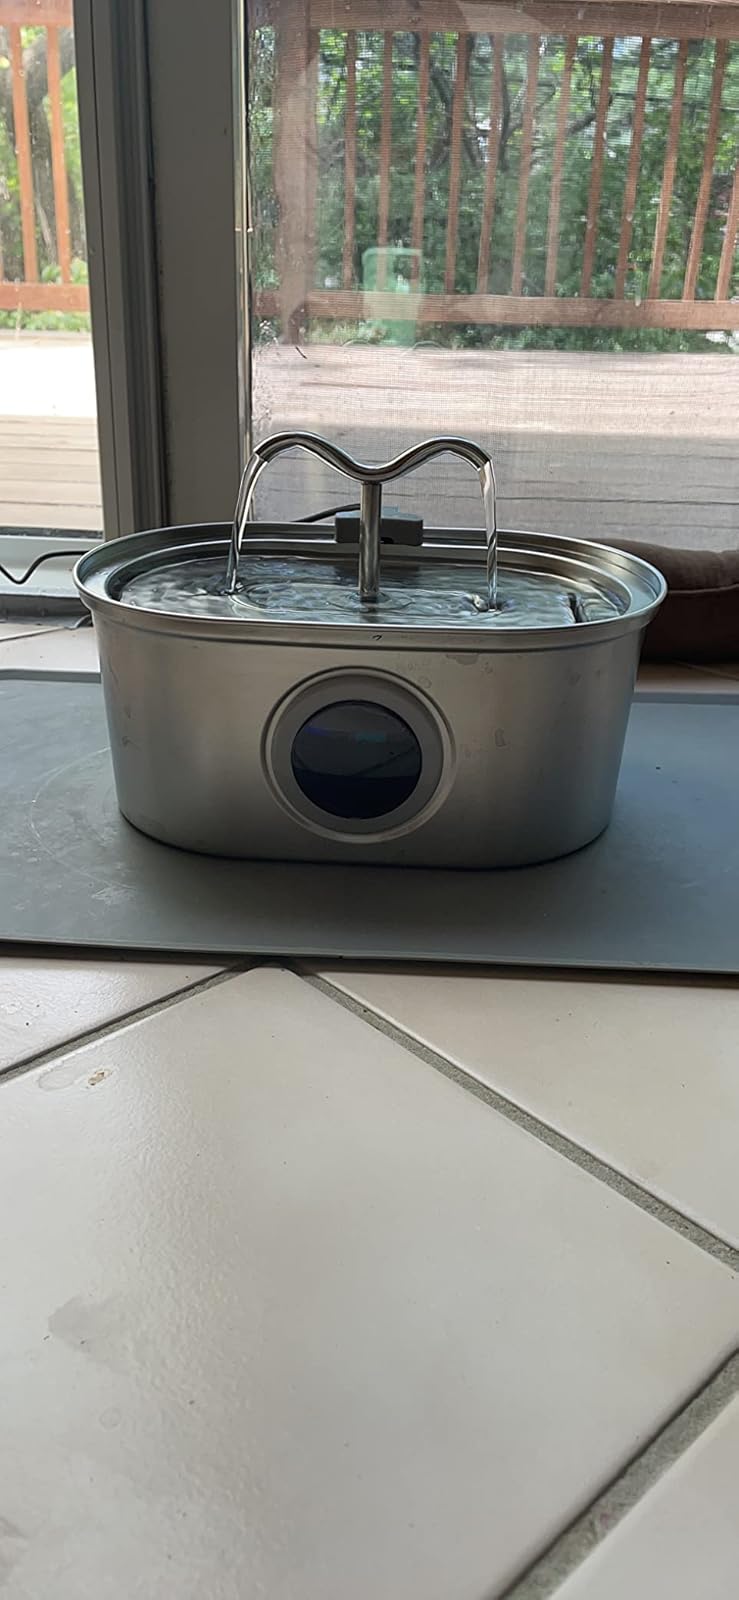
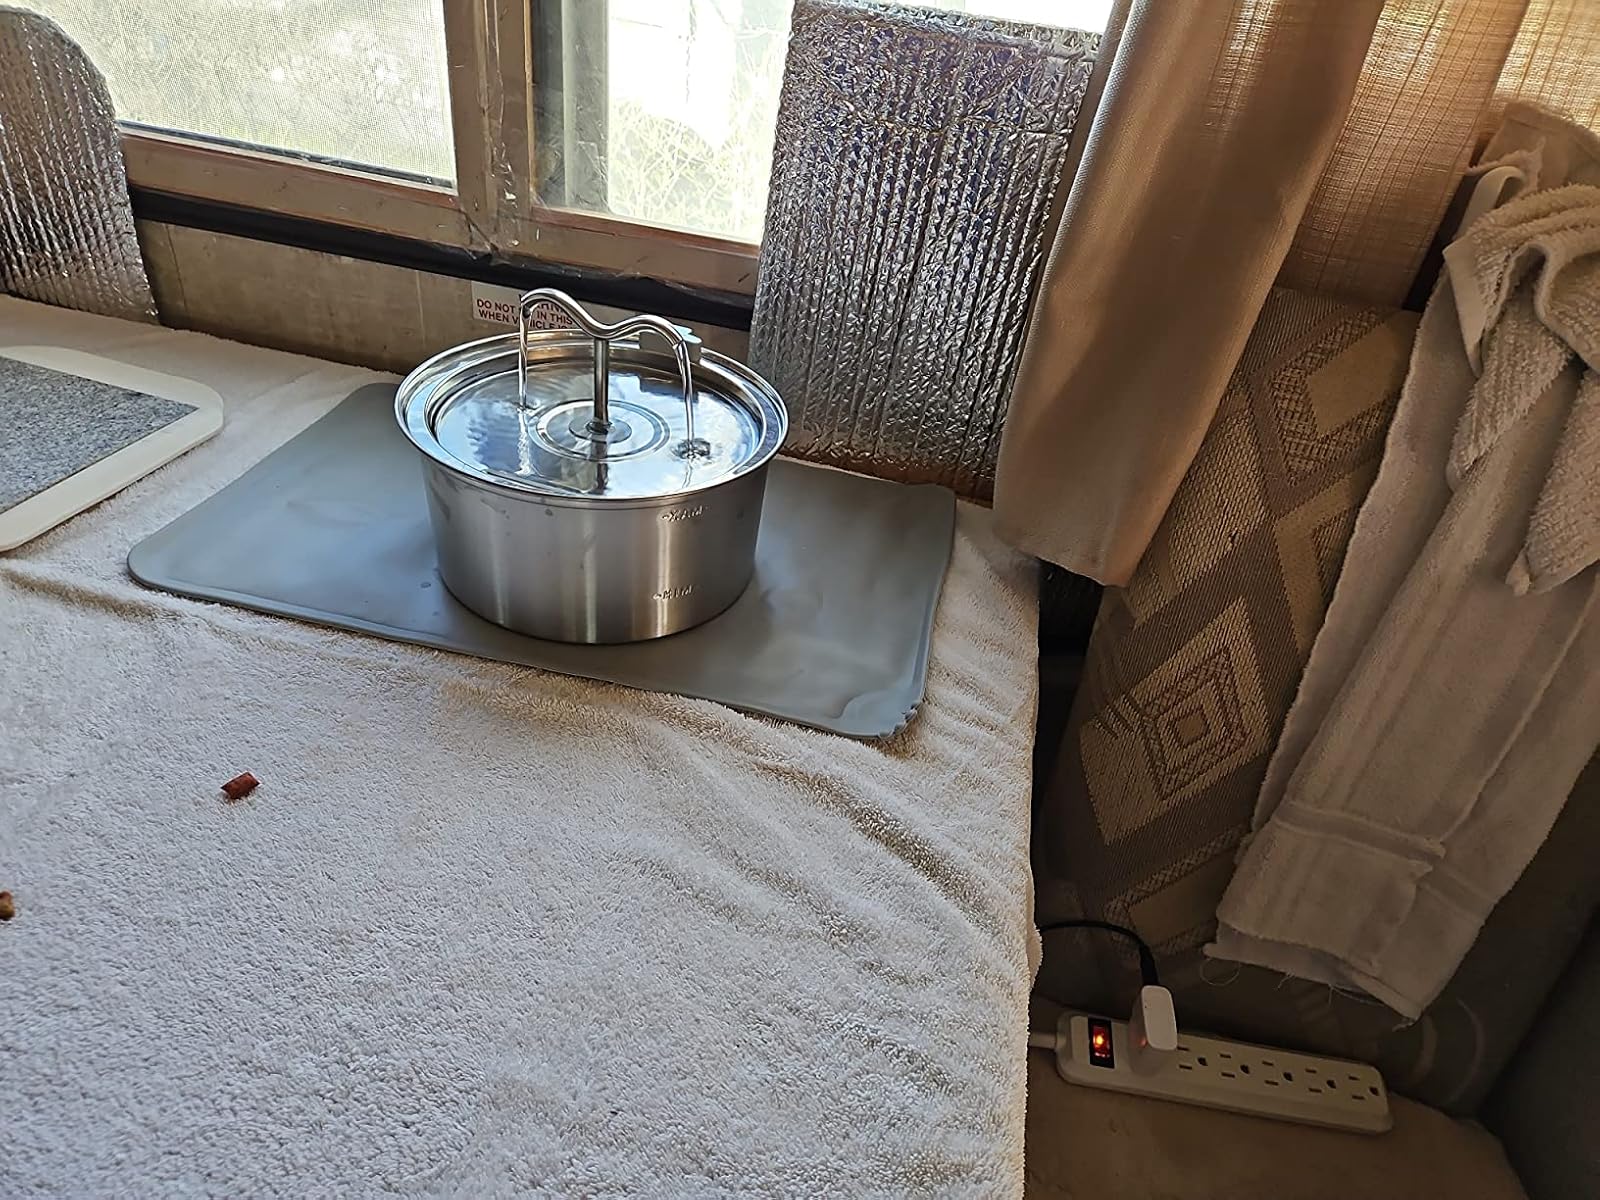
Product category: items_bowl
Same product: no